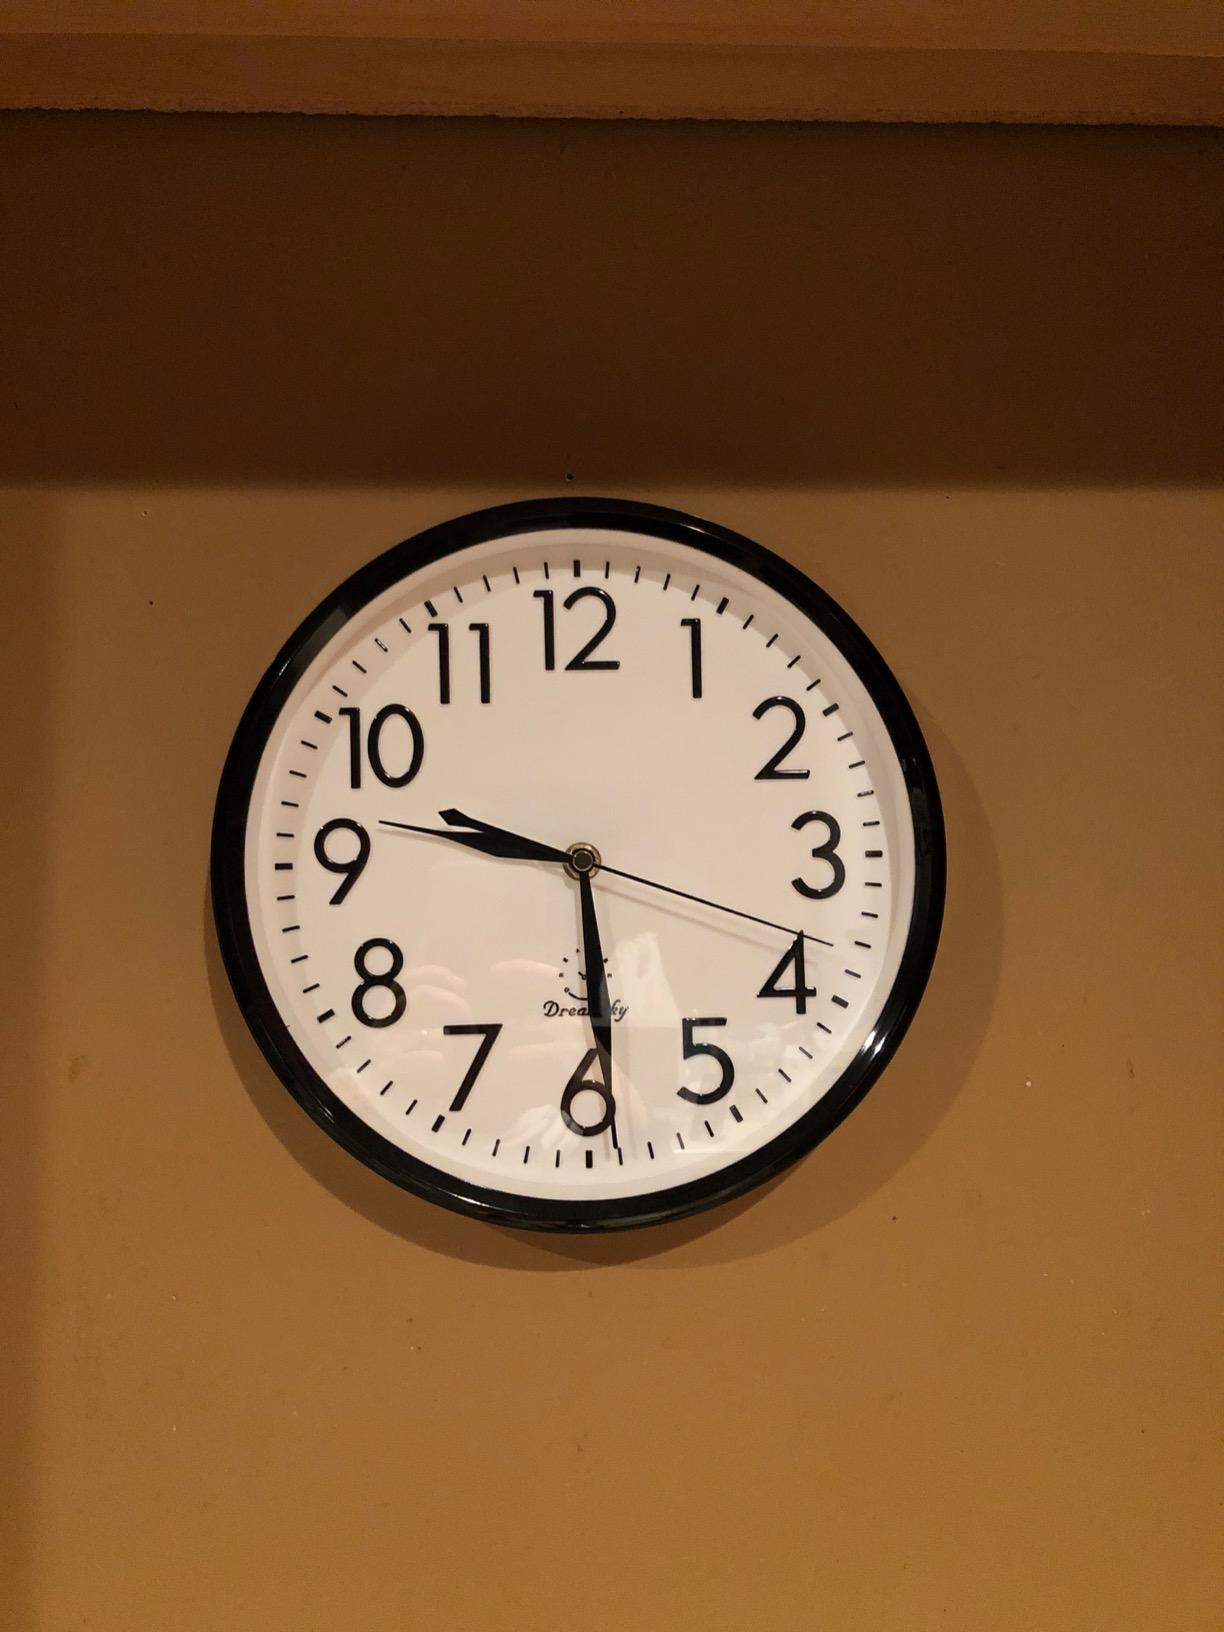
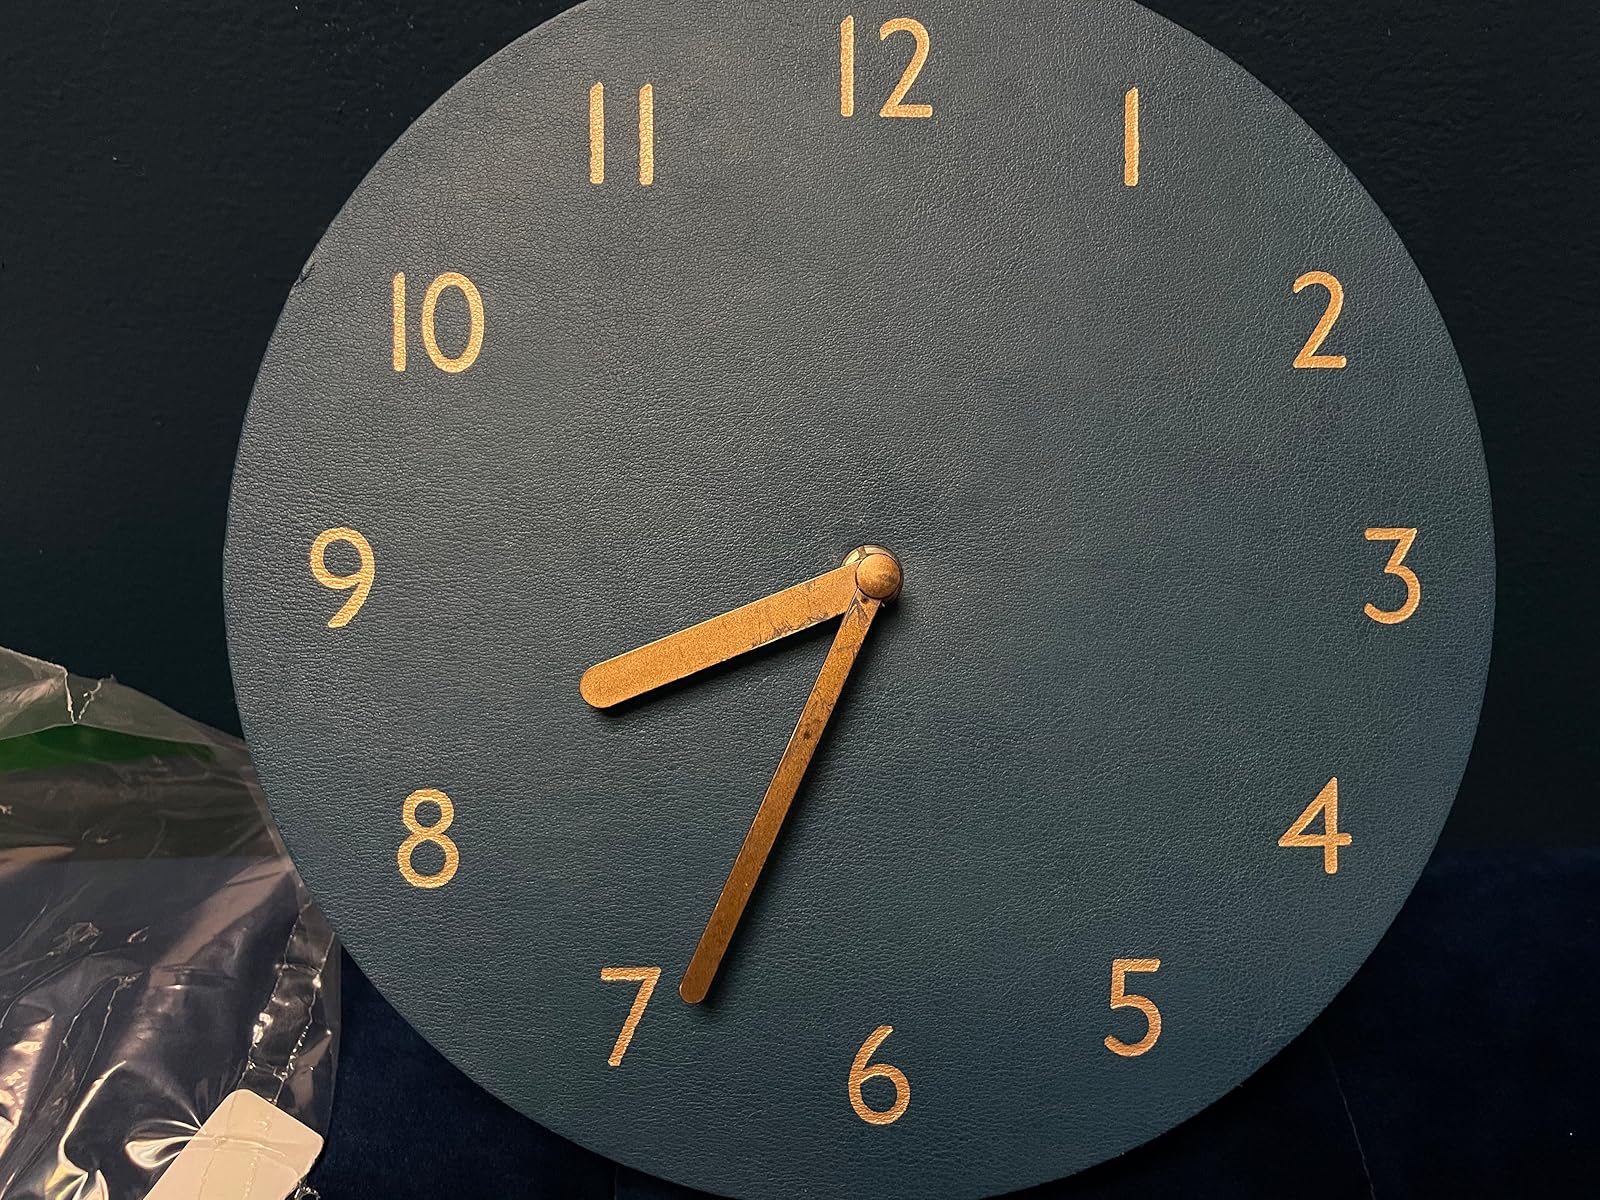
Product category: clock
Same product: no